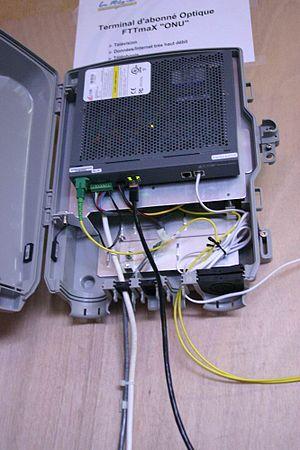
Auteur
L'optical network unit est l'équipement utilisateur chargé de terminer la fibre optique dans un réseau d’accès à Internet de type FTTH. Il fait la conversion du signal optique en signal électrique.
Un réseau FTTH est un type de réseau de télécommunications physique qui permet notamment l'accès à internet à très haut débit et dans lequel la fibre optique se termine au domicile de l'abonné.